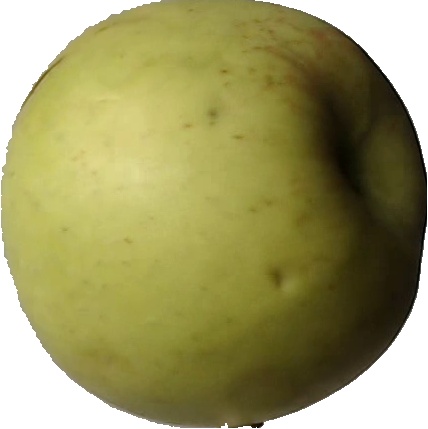
Label: apple_golden_3